Parish Church of Trindade

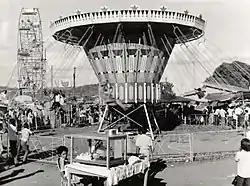
Feast of the Eternal Father, in the mid-1940s, in an area close to the Parish Church.

The Parish Church of the Divine Eternal Father is the oldest church still standing in Trindade and a witness to the vertiginous growth of the city that was favored because of the pilgrimage and the strategic position.